Çerçiz Topulli

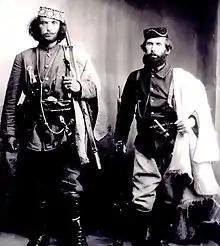
Cerciz Topulli And Mihal Grameno in 1908 or 1909

Albanian representatives met with Niyazi in Korçë. After the discussion Albanian delegates accepted the CUP invitation. All joined through an oath ceremony and were enrolled with promises to bring Topulli and other prominent Albanian committee members for a final meeting to talk about details of the agreement.